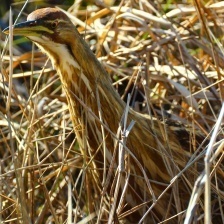
Species: AMERICAN BITTERN
Scientific name: BOTAURUS LENTIGINOSUS